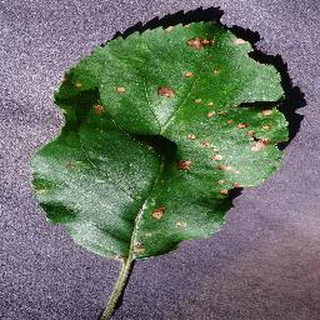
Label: apple_black_rot